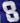
Number: 8